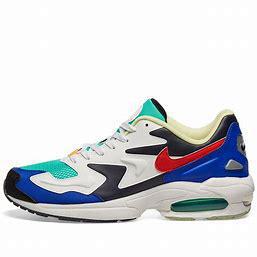
Brand: Nike
Model: Air MAX2 Light